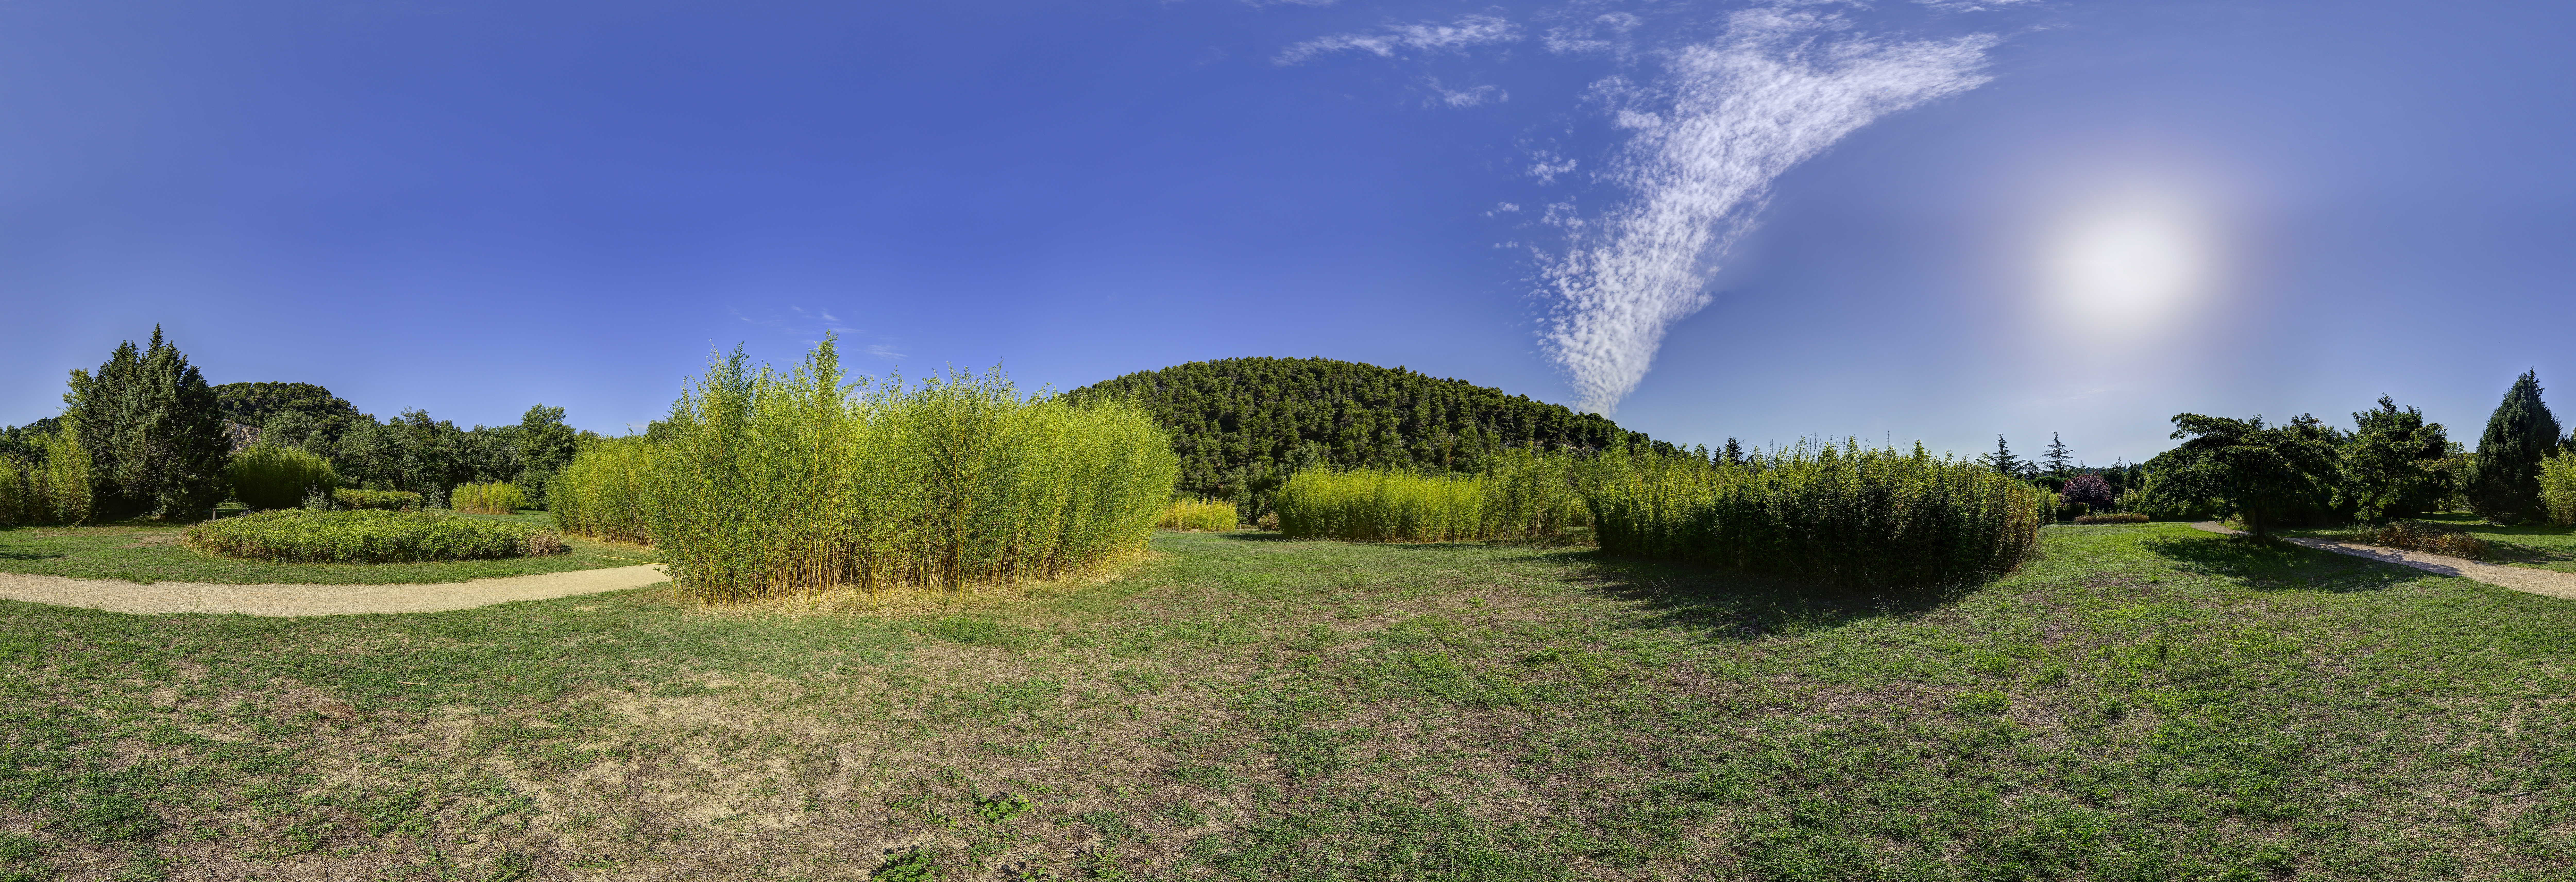
landscape, tree, grass, structure, lawn, meadow, panorama, park, plain, golf course, grassland, plateau, bamboo, ecosystem, biome, sport venue